Giant pumpkin

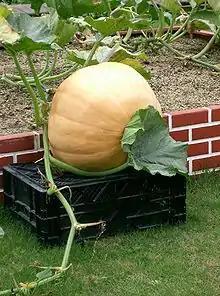
A giant pumpkin being grown in Japan

A giant pumpkin is an orange fruit of that is a cultivar of the squash "Cucurbita maxima", commonly weighing from to over .